Baskets (TV series)

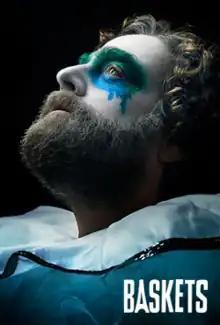
Promotional poster

Baskets is an American comedy drama television series that premiered on FX on January 21, 2016. The series was co-created by Louis C.K., Zach Galifianakis, and Jonathan Krisel; Krisel is also the showrunner and director. Galifianakis stars in the dual lead role as Chip Baskets, a failed professional clown in Paris, who instead becomes a local rodeo clown in Bakersfield, California, and his twin brother, Dale Baskets. Galifianakis, C.K., M. Blair Breard, Dave Becky, Marc Gurvitz and Andrea Pett-Joseph serve as executive producers, with FX Productions as the production company. In 2017, C.K.'s production company Pig Newton had all ties to the show and FX cut after C.K. admitted to sexual misconduct with five women. On May 24, 2018, FX renewed the show for a fourth and final season, which premiered on June 13, 2019. The series ended on August 22, 2019.